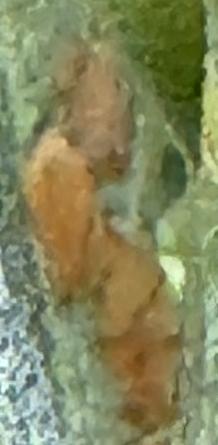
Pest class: english_grain_aphid